The Adventures of Bayou Billy

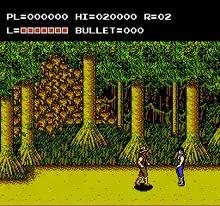
Screenshot of the first level

The majority of the game follows a side-scrolling beat-'em-up format in which the player character (Billy) must engage in hand-to-hand combat against every enemy he encounters in order to proceed from one area to the next until reaching the end of each stage before his health runs out. Billy's basic attacks consists of a punch, a kick and a jump kick performed by pressing the A and B buttons simultaneously. The player can also arm Billy with one of three melee weapons dropped by certain enemies: a throwing knife, a club and a whip. If the player picks up a new weapon while Billy is still in possession of a previous one, the new weapon will overwrite the previous one. Billy can also pick up guns, which the player can draw or withdraw at any time by pressing the Select button (when Billy is using a gun, the number next to the "bullet" indicator on the top portion of the screen will start flashing). Other power-ups in these stages include a chicken drumstick that refills Billy's health and a body armor that protects Billy from enemy bullets and reduces the damage he takes from other attacks. While the majority of the enemies in the beat-'em-up stages are human bad guys, the player will occasionally fight animals as well such as crocodiles, eagles and guard dogs.